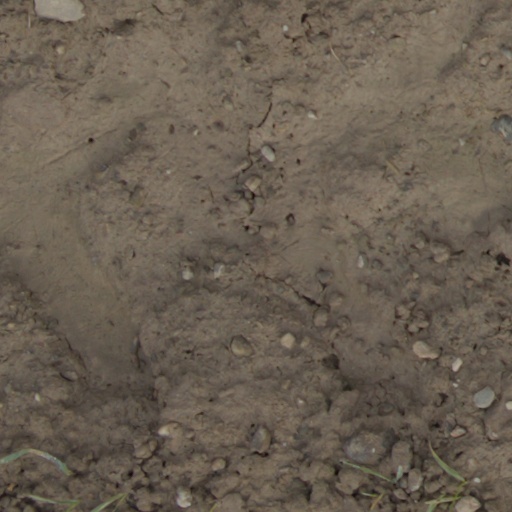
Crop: wheat